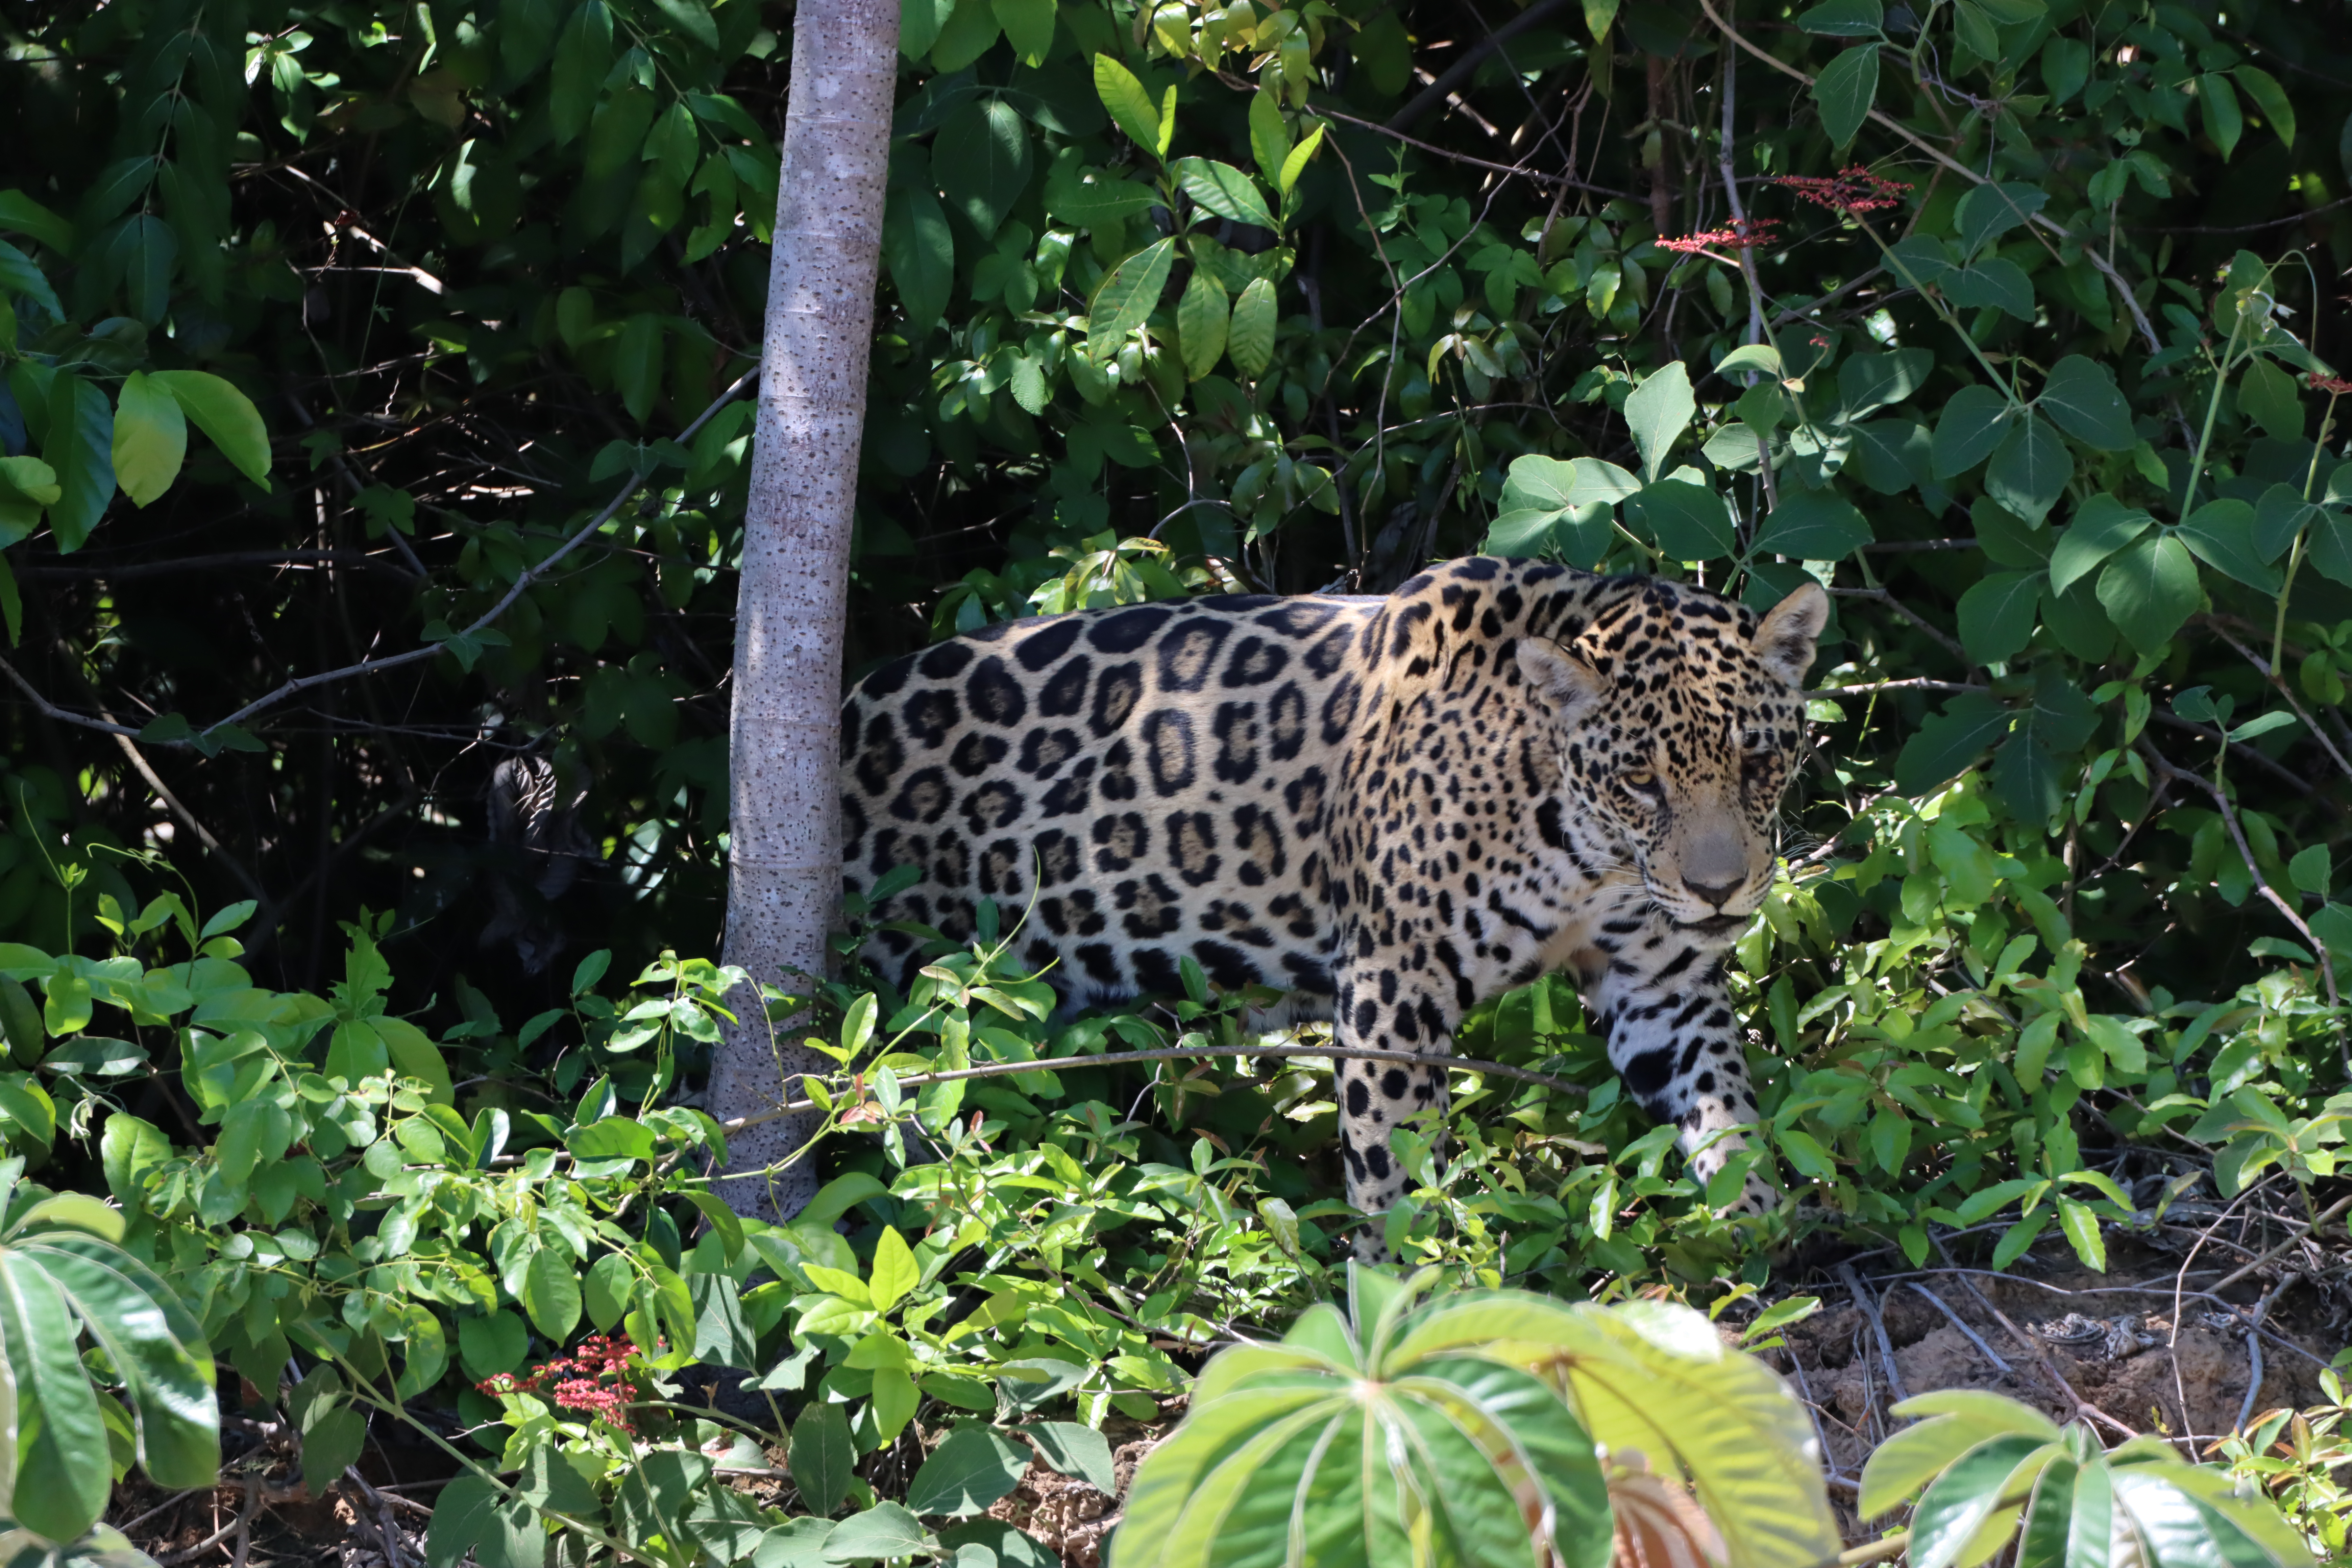
Jaguar: Lua